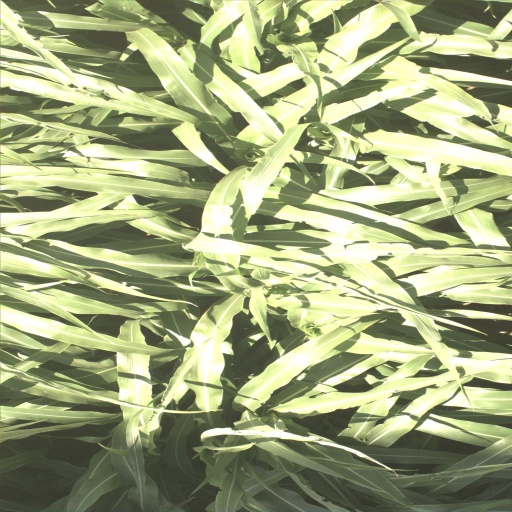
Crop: sorghum